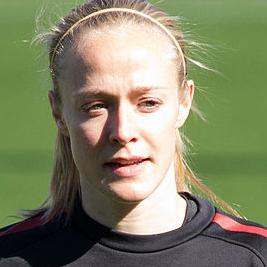
Age: 26